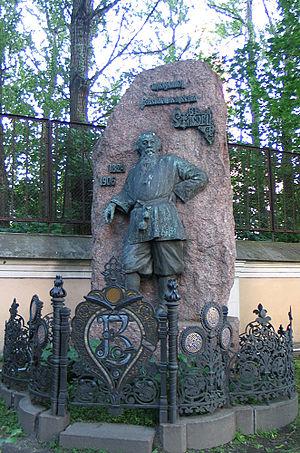
Ilya Iakovlevitch Guinzbourg, né le 15 mai 1859 à Grodno et mort le 31 janvier 1939 à Léningrad, est un sculpteur russe.